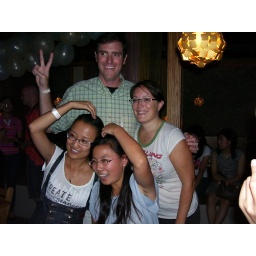
Named by the Chinese students as:Tall Mountain and running water.( Where there's a mountain you will find running water)